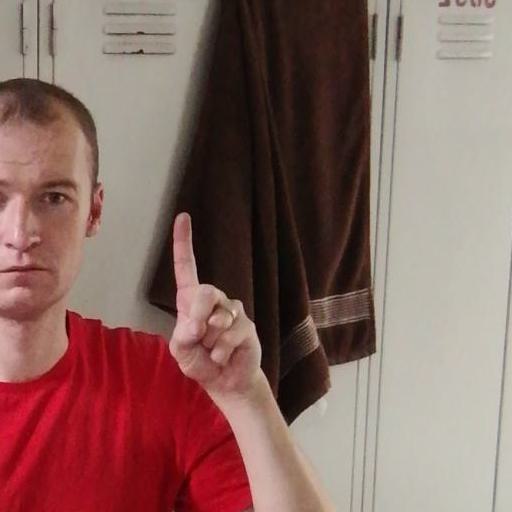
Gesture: one